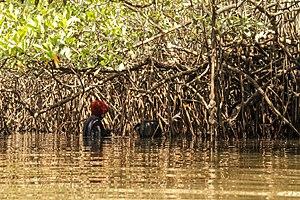
Cueilleuse traditionnelle d'Huîtres de mangrove, delta du Sine Saloum, femme du village de Soucouta, Sénégal This is an image of ""African people at work"" from Senegal"